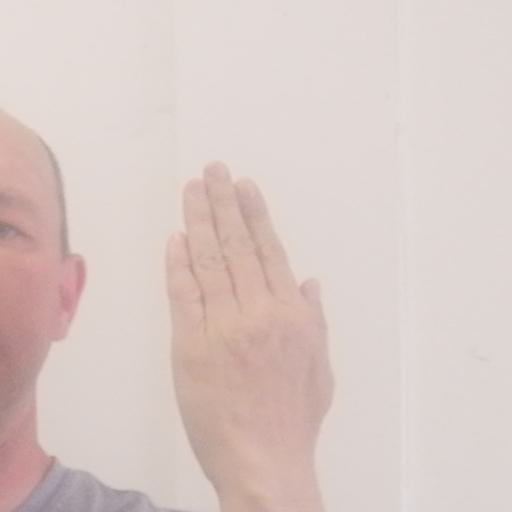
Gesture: stop_inverted